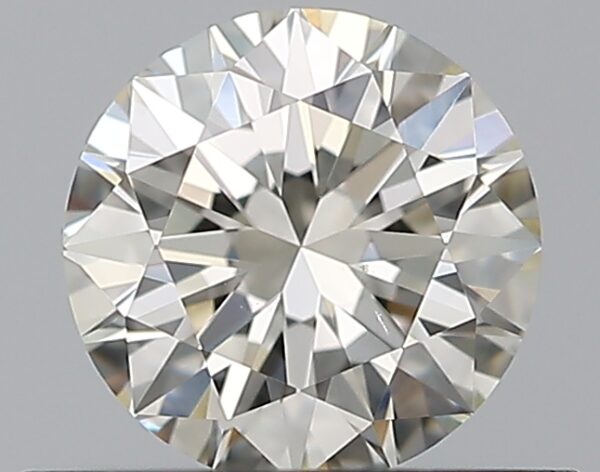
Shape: round
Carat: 0.5
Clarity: VS2
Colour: J
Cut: VG
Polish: EX
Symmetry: EX
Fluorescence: F
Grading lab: GIA
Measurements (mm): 5 x 5.04 x 3.14